Regiment

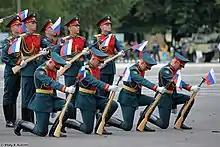
Personnel of the 154th Preobrazhensky Independent Commandant's Regiment during an exhibition drill.

The regiments of the Russian Army and armed forces influenced by Russia consist of battalions, in the infantry or tank troops, in the artillery troops, and squadrons in aviation troops. Land forces regiments are subdivided into companies (or batteries in the artillery) and platoons. These also include many support units of either company or platoon size.